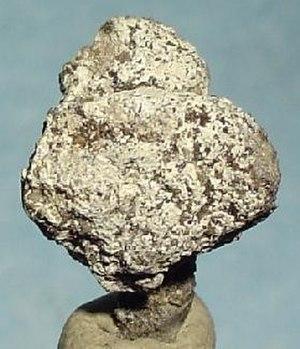
Le plomb natif est une espèce minérale naturelle rare, corps simple métallique de formule chimique Pb correspondant principalement à l'élément chimique plomb. Le plomb appartient à la classe minéralogique des éléments natifs, il s'agit d'un métal natif très rare et lourd qui se retrouve en très faible quantité dans des milieux miniers spécifiques, comme certains veines hydrothermales, ou dans des formations alluviales comme les placers ou encore authigéniques, c'est-à-dire sur le fond des océans par précipitation chimique, par action des bactéries...) à l'instar des nodules polymétalliques présents sur les plaines abyssales ou les planchers océaniques.